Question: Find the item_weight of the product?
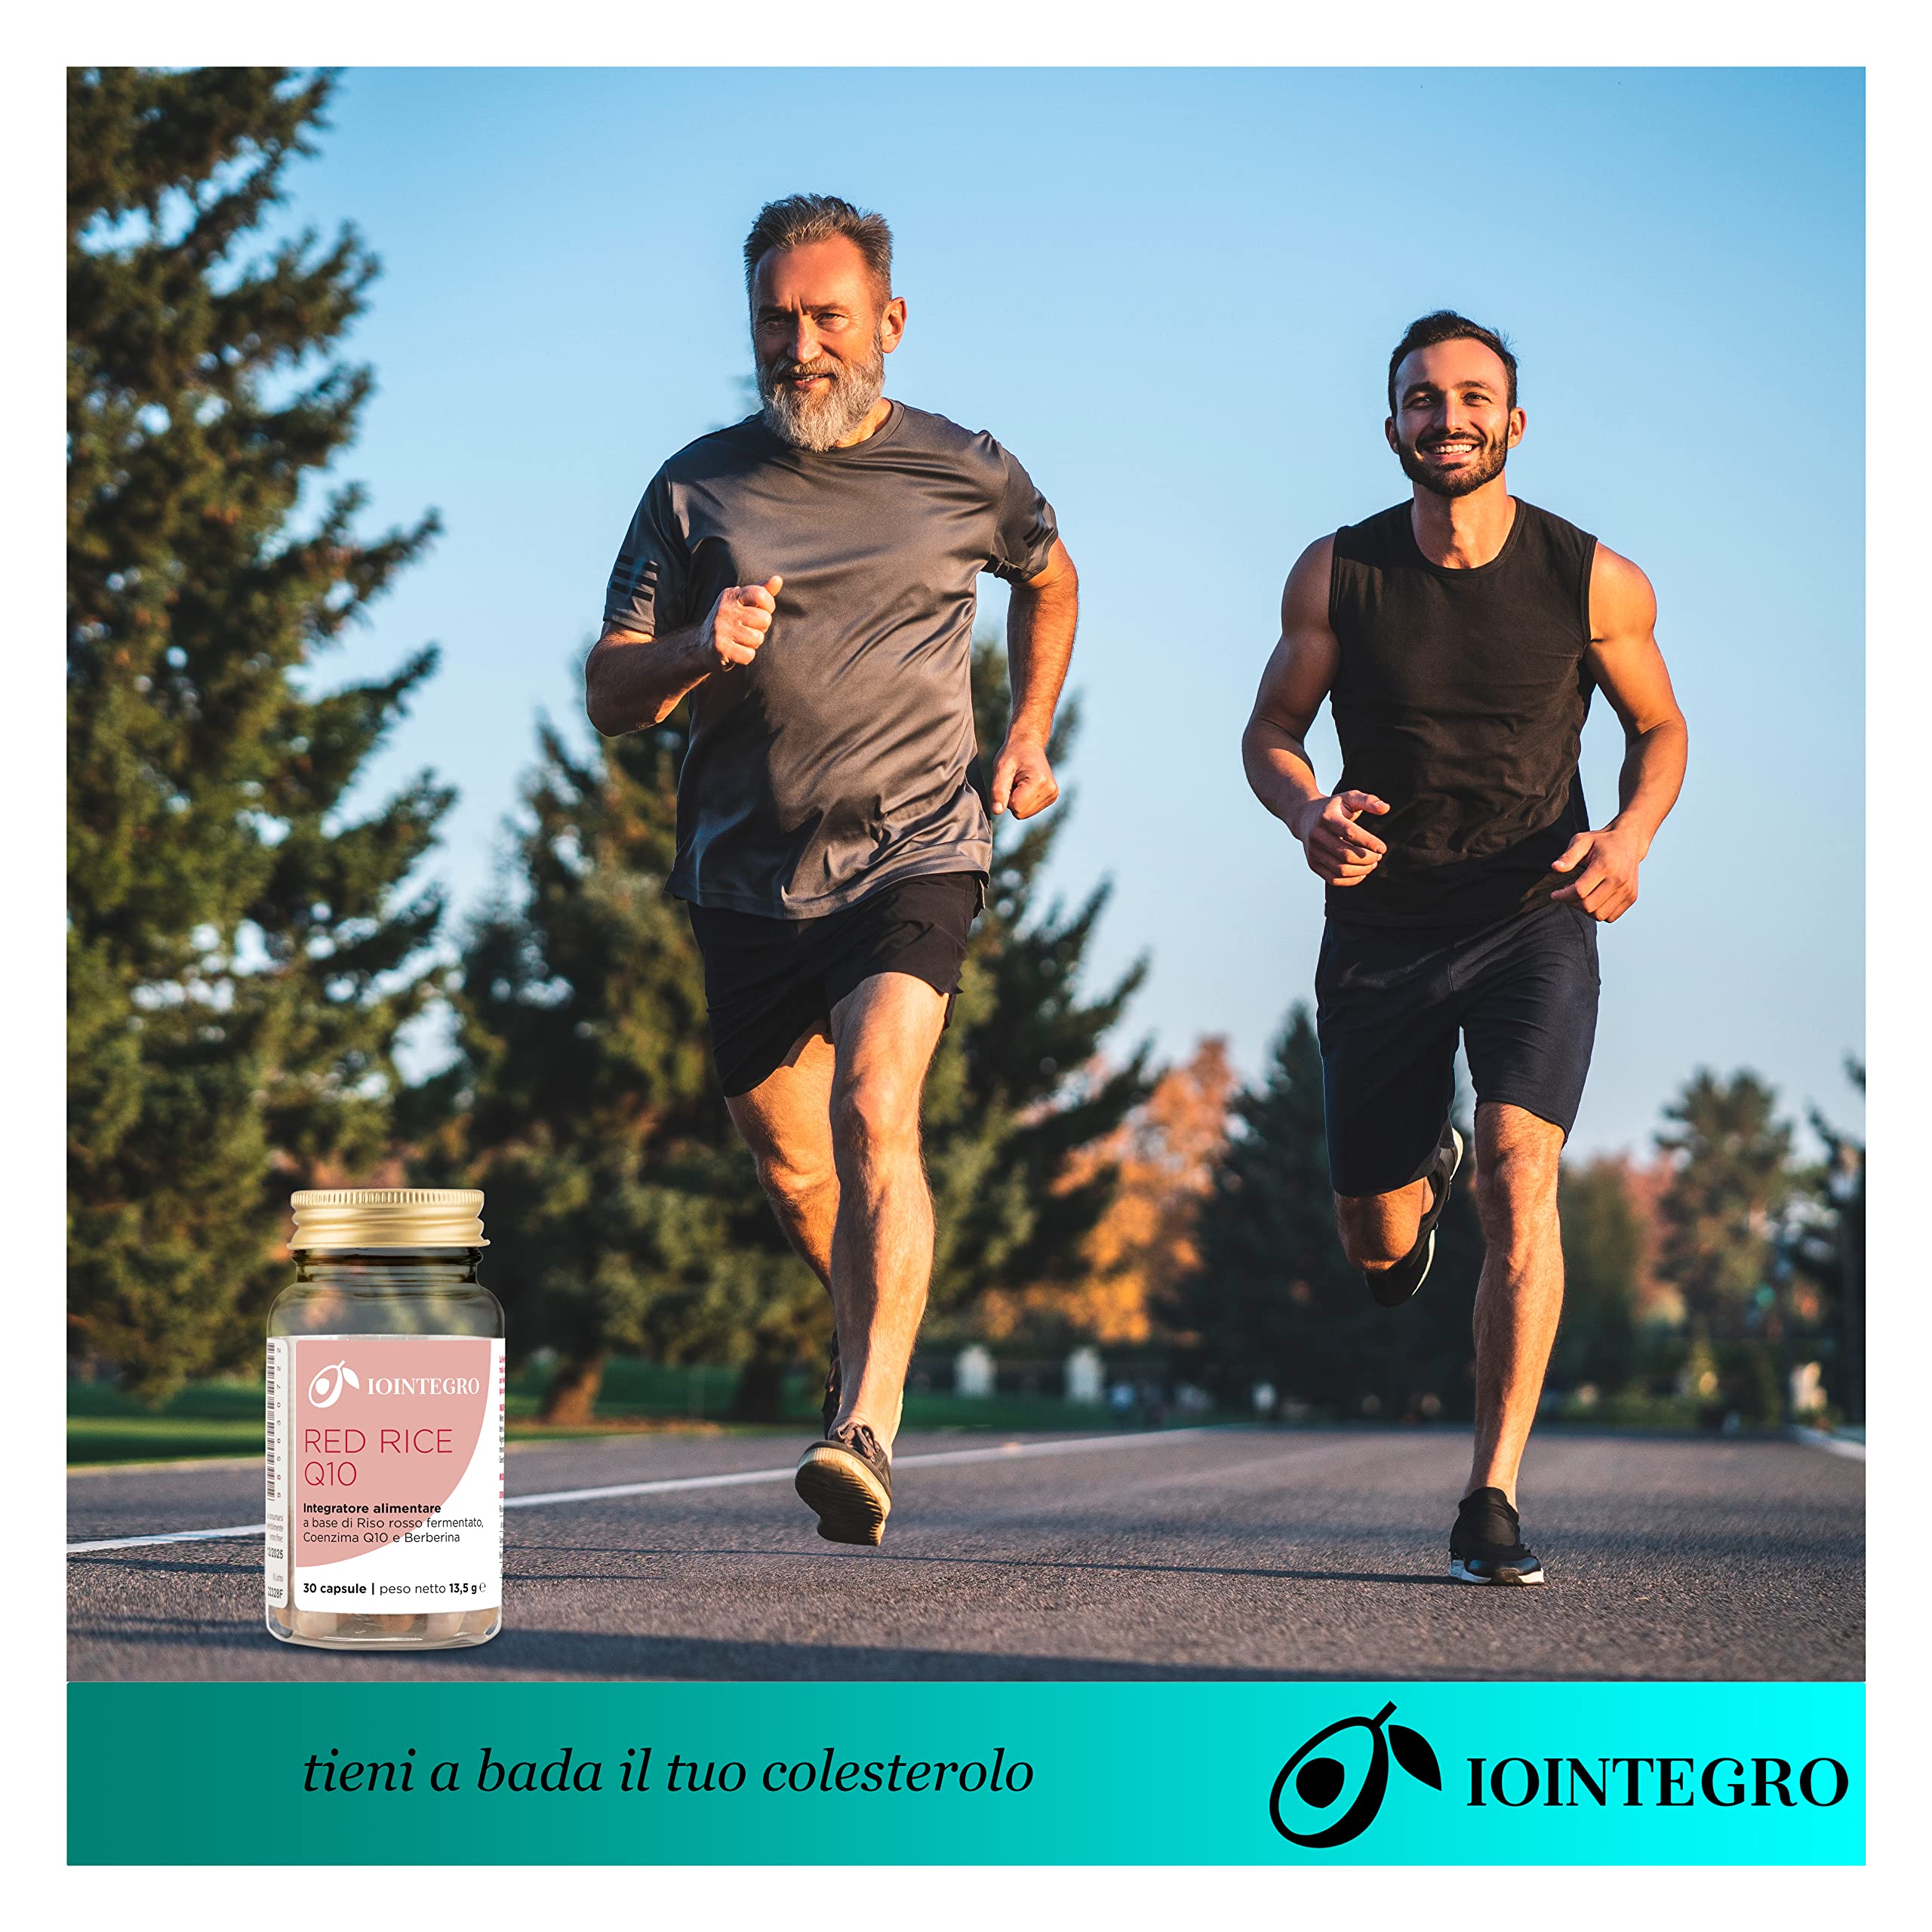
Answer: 13.5 gram